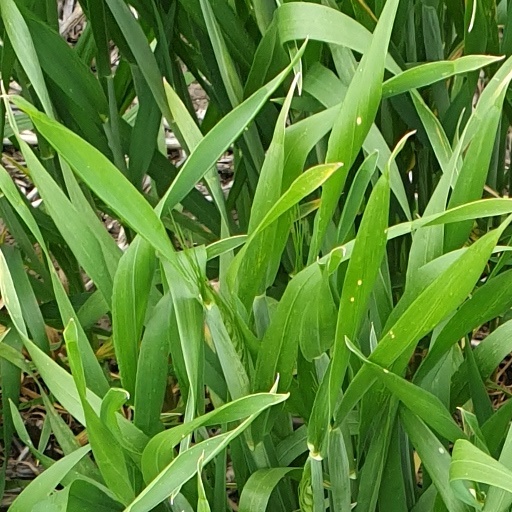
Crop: wheat